Milwaukee hip-hop

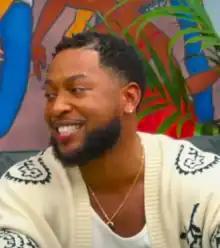
Latimore in 2023

Lakeyah Danaee Robinson, known as Lakeyah, is an American rapper, singer, and television personality who was born and raised in Milwaukee, Wisconsin. She first began rapping at the age of 15 but her career didn't take off until she turned 18. At the age of 18, she moved from Milwaukee to Atlanta, Georgia, and got signed to a well-known record label called "Quality Control Music".